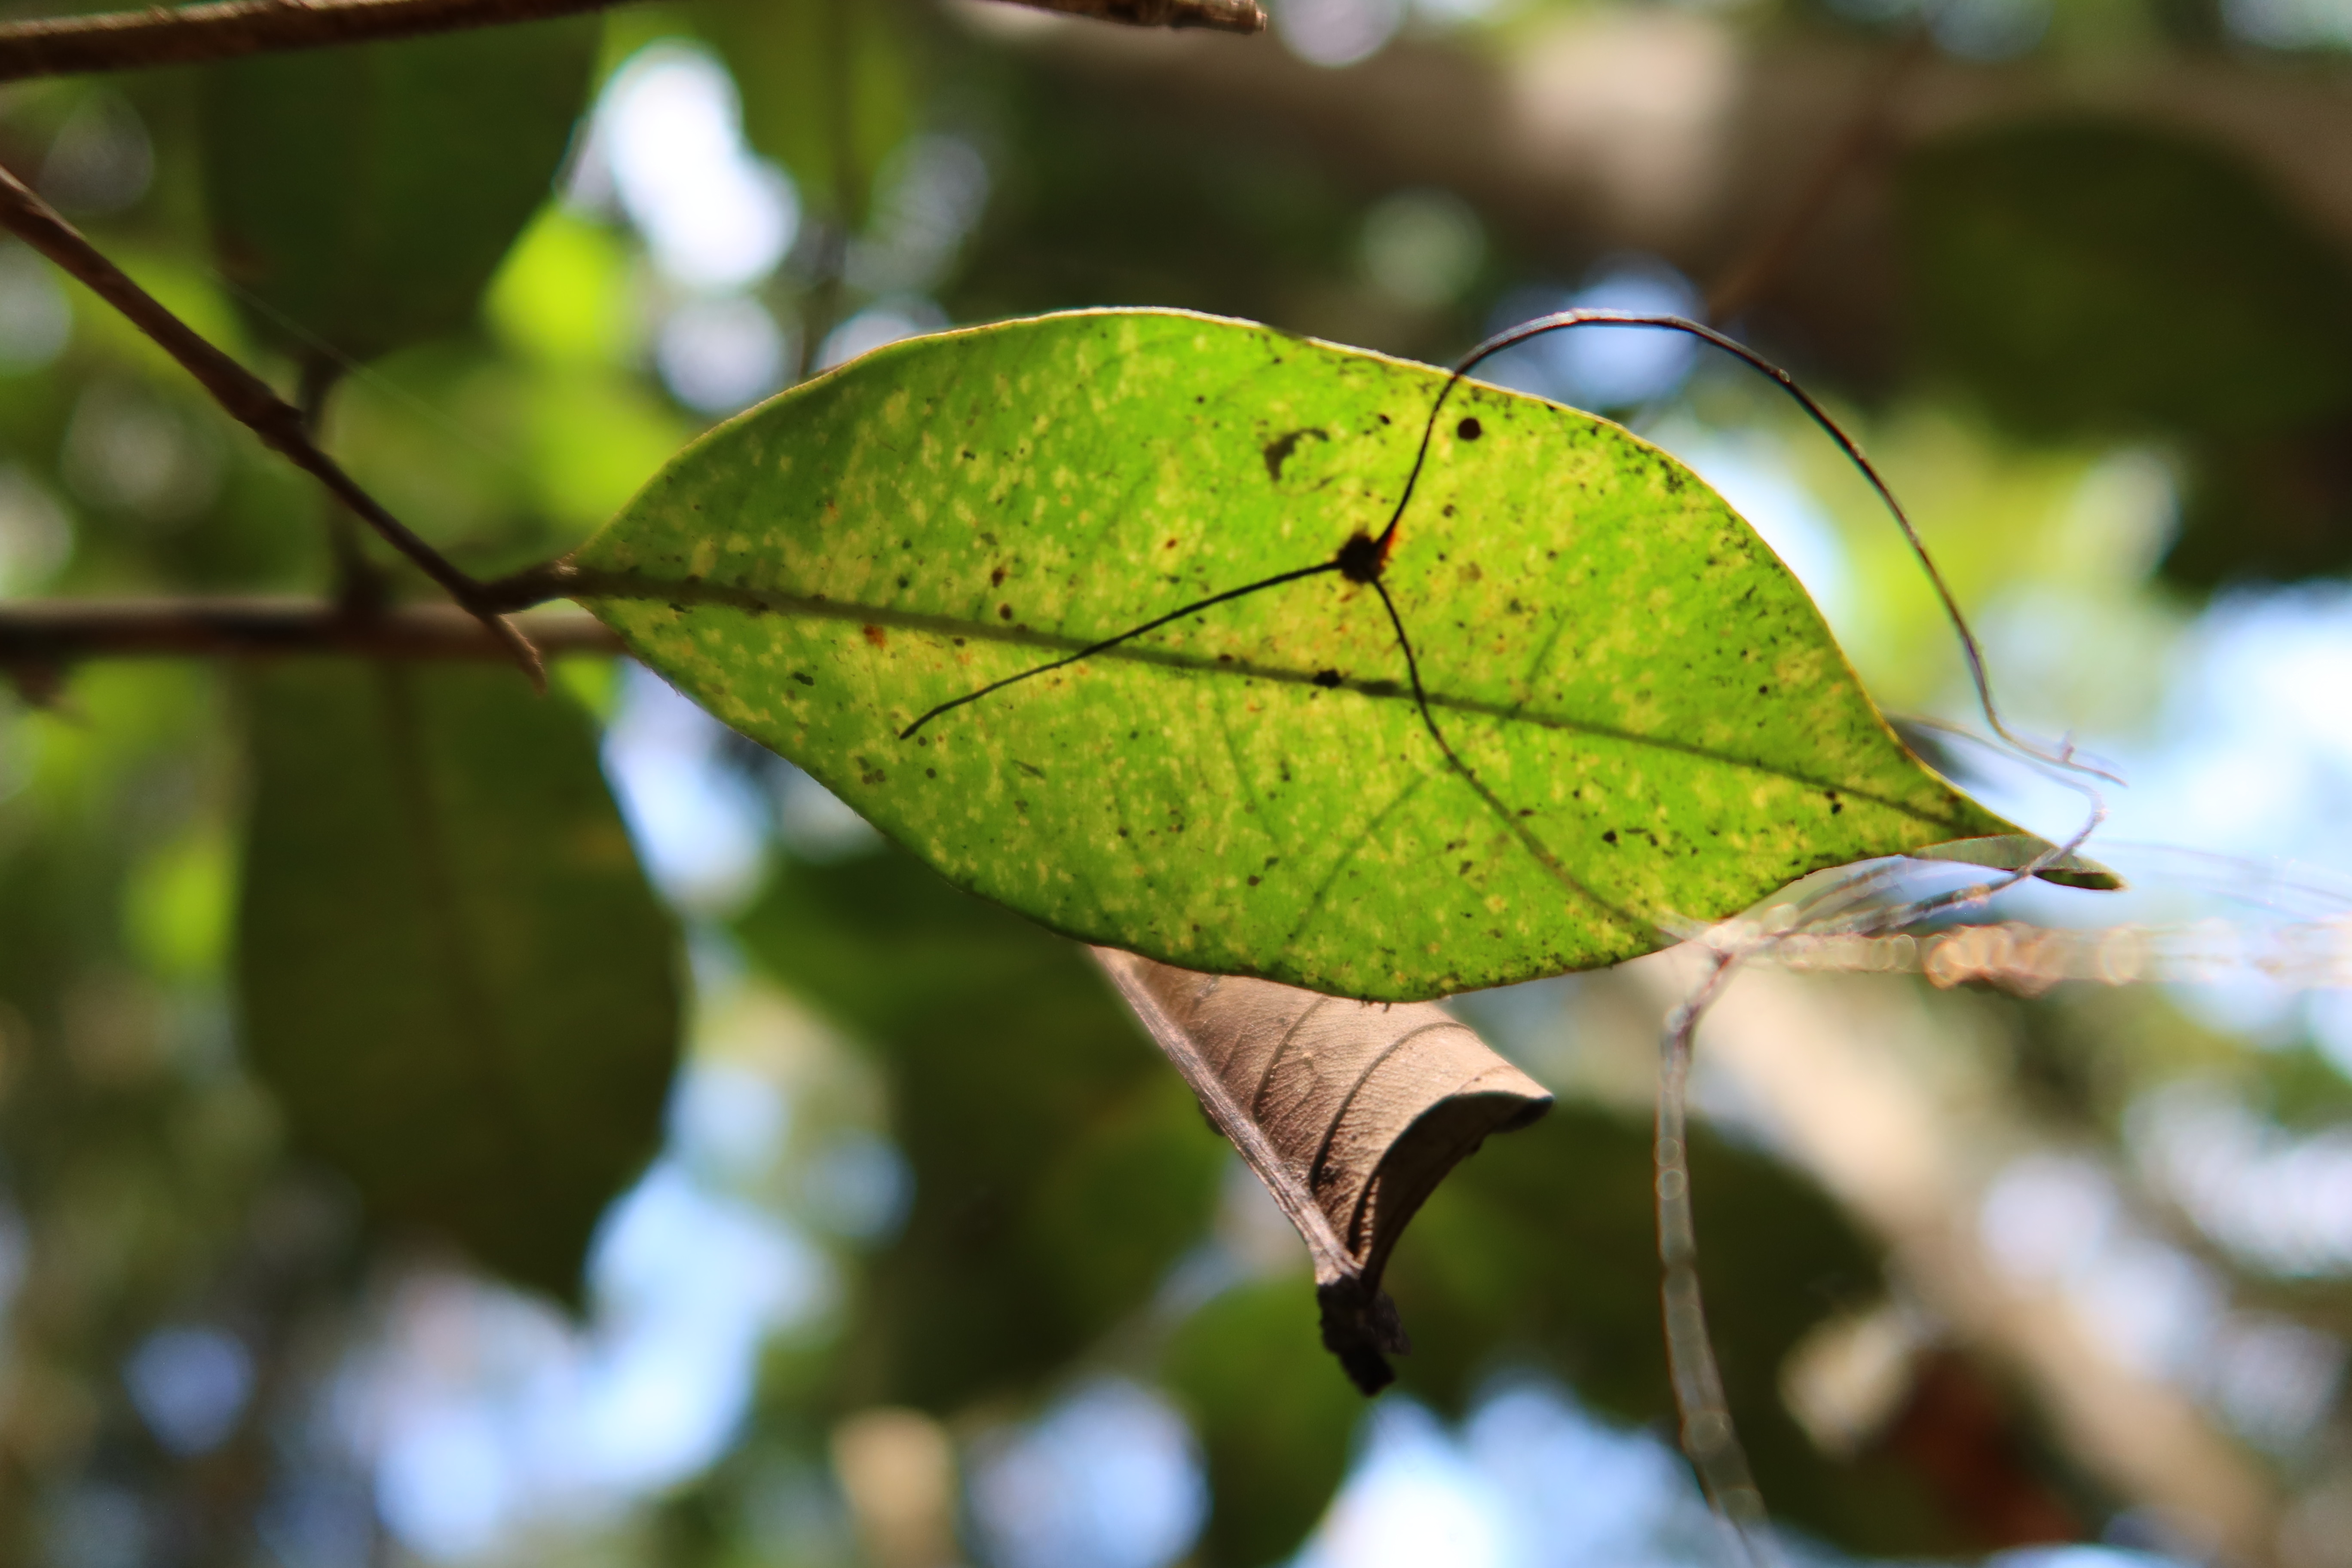
Label: Black spots